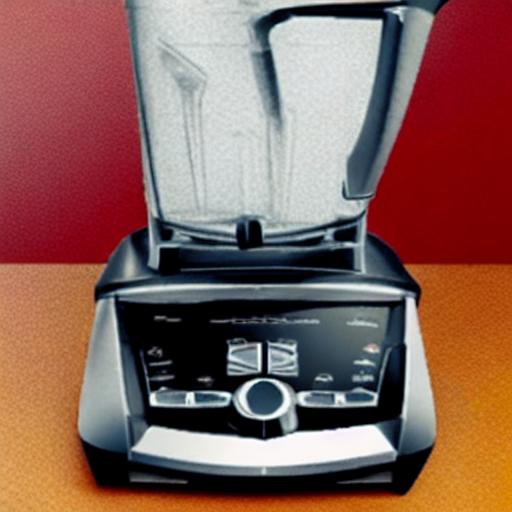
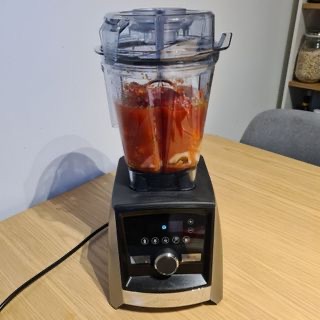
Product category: items_blender
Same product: no